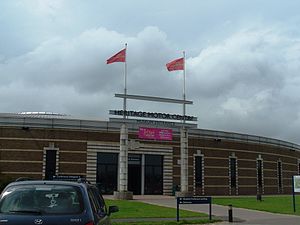
Automobilmuseer / Europa / Storbritannien / England
British Motor Museum, Gaydon, Storbritannien
Dette er en liste over automobilmuseer, hvilket er en type transportmuseum, der fremviser automobiler og/eller deres historie. Museerne indbefatter museer specialiseret i veteranbiler, museer med kun ét bilmærke og mere generelle museer med brede bilsamlinger.